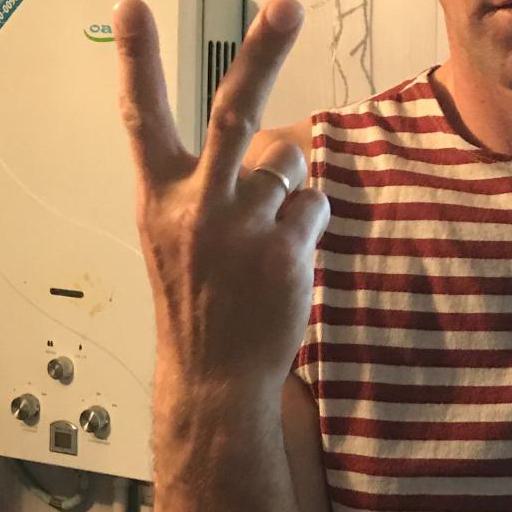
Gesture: peace_inverted